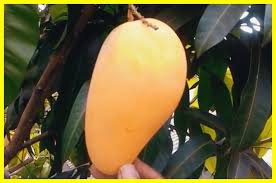
Label: Mango